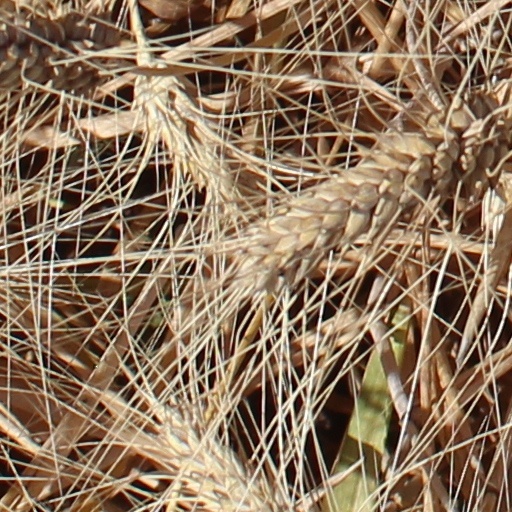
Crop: wheat